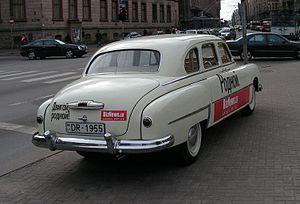
Voulue par le gouvernement soviétique pour combler le trou existant entre la GAZ M20 Pobieda et la luxueuse limousine 110 de la Zavod Imeni Stalina, la GAZ 12 ZIM est une grande berline de 5,53 m de long, produite par le constructeur automobile GAZ de 1950 à 1959.